North–South Junction

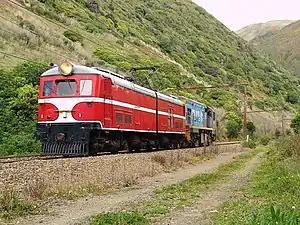
E & DC class locomotives descending to Paekakariki from the incline past Pukerua Bay, 21 August 2005

The proposed route north of Wellington through Crofton (Ngaio), Khandallah, Johnsonville, Tawa (Flat), Porirua and Plimmerton was chosen in 1879 for the West Coast Railway to Palmerston North. by Government surveyors. The route, with work done on the section to Johnsonville was handed over to the WMR in 1882, after the new government of John Hall replaced that of George Grey and halted expenditure on the proposed line in 1881, wanting to concentrate on the Wairarapa Line.